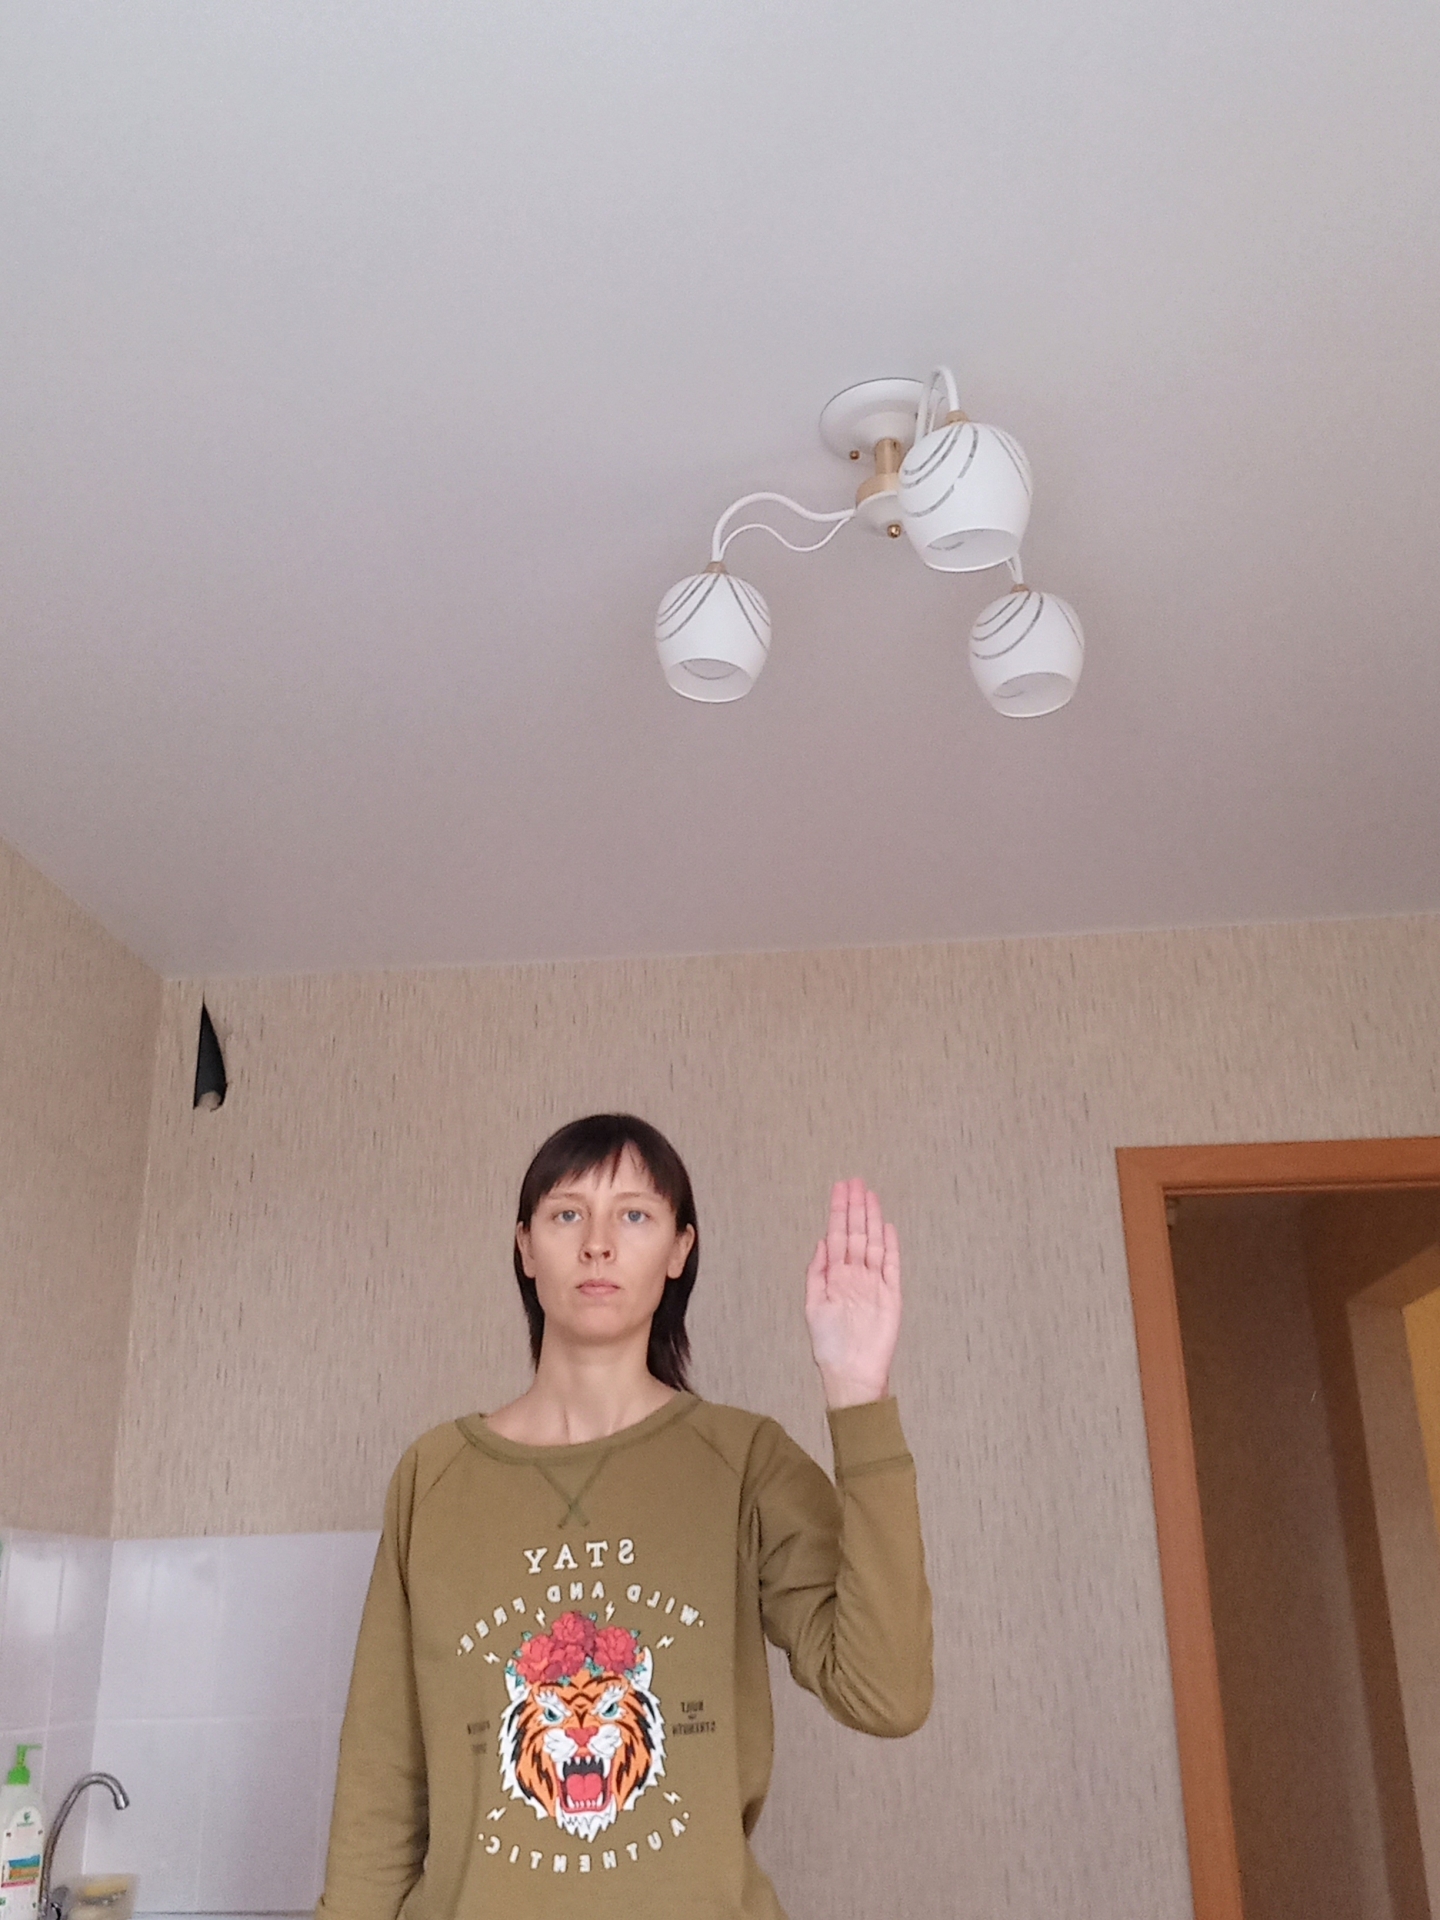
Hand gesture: stop